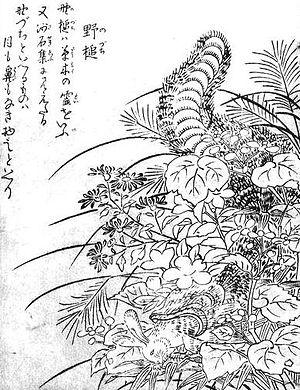
Konjaku gazu zoku hyakki est le deuxième livre de l'artiste japonais Toriyama Sekien de la célèbre série Gazu Hyakki Yagyō publiée ca. 1779. Ces albums sont des bestiaires surnaturels, collections de fantômes, d'esprits, d'apparitions et de monstres, dont beaucoup proviennent de la littérature, du folklore et d'autres arts japonais. Ces œuvres ont exercé une profonde influence sur l'imagerie yōkai ultérieure au Japon.